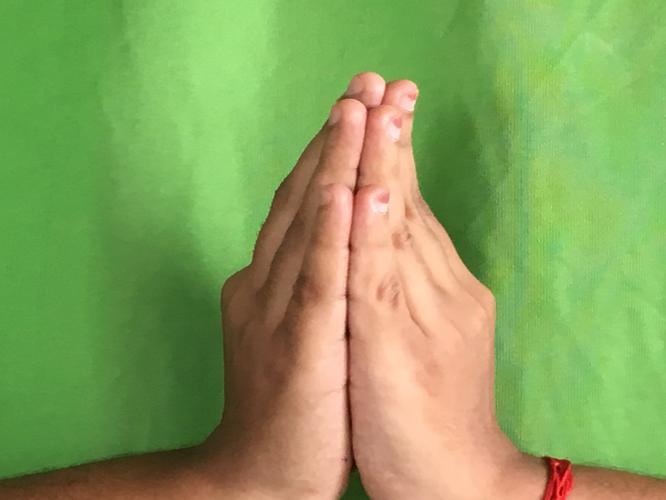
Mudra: Anjali
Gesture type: double_hand